Chinglish

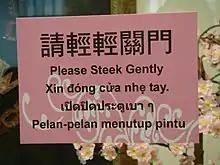
A 2006 multilingual sign on a door in Taipei uses the unusual Scottish English word "steek" ("shut") instead of "close".

Collections of Chinglish are found on numerous websites (see below) and books. Owing to the ubiquity of Chinglish mistakes throughout the Sinophone world, the following examples will exclude common misspellings (e.g., "energetically Englsih-friendly environment") and typographical errors (a bilingual bus sign reading " To unknow"; means "to; toward" and "don't know") that can occur anywhere in the English-speaking world.